State Opening of Parliament

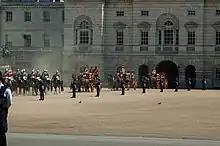
The return procession crossing Horse Guards Parade in 2015

Motioned by the monarch, the Lord Great Chamberlain raises his white staff of office to signal the official known as Black Rod to summon the House of Commons. Black Rod turns and, under the escort of the Door-keeper of the House of Lords, proceeds to the Members' Lobby of the House of Commons, and reaches the doors of the Commons.